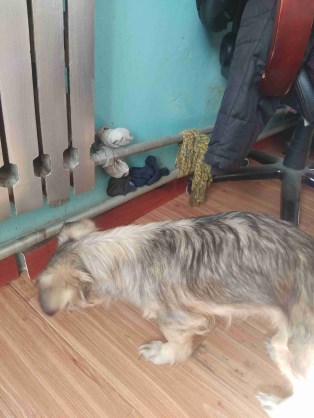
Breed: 480-n000125-Pekinese